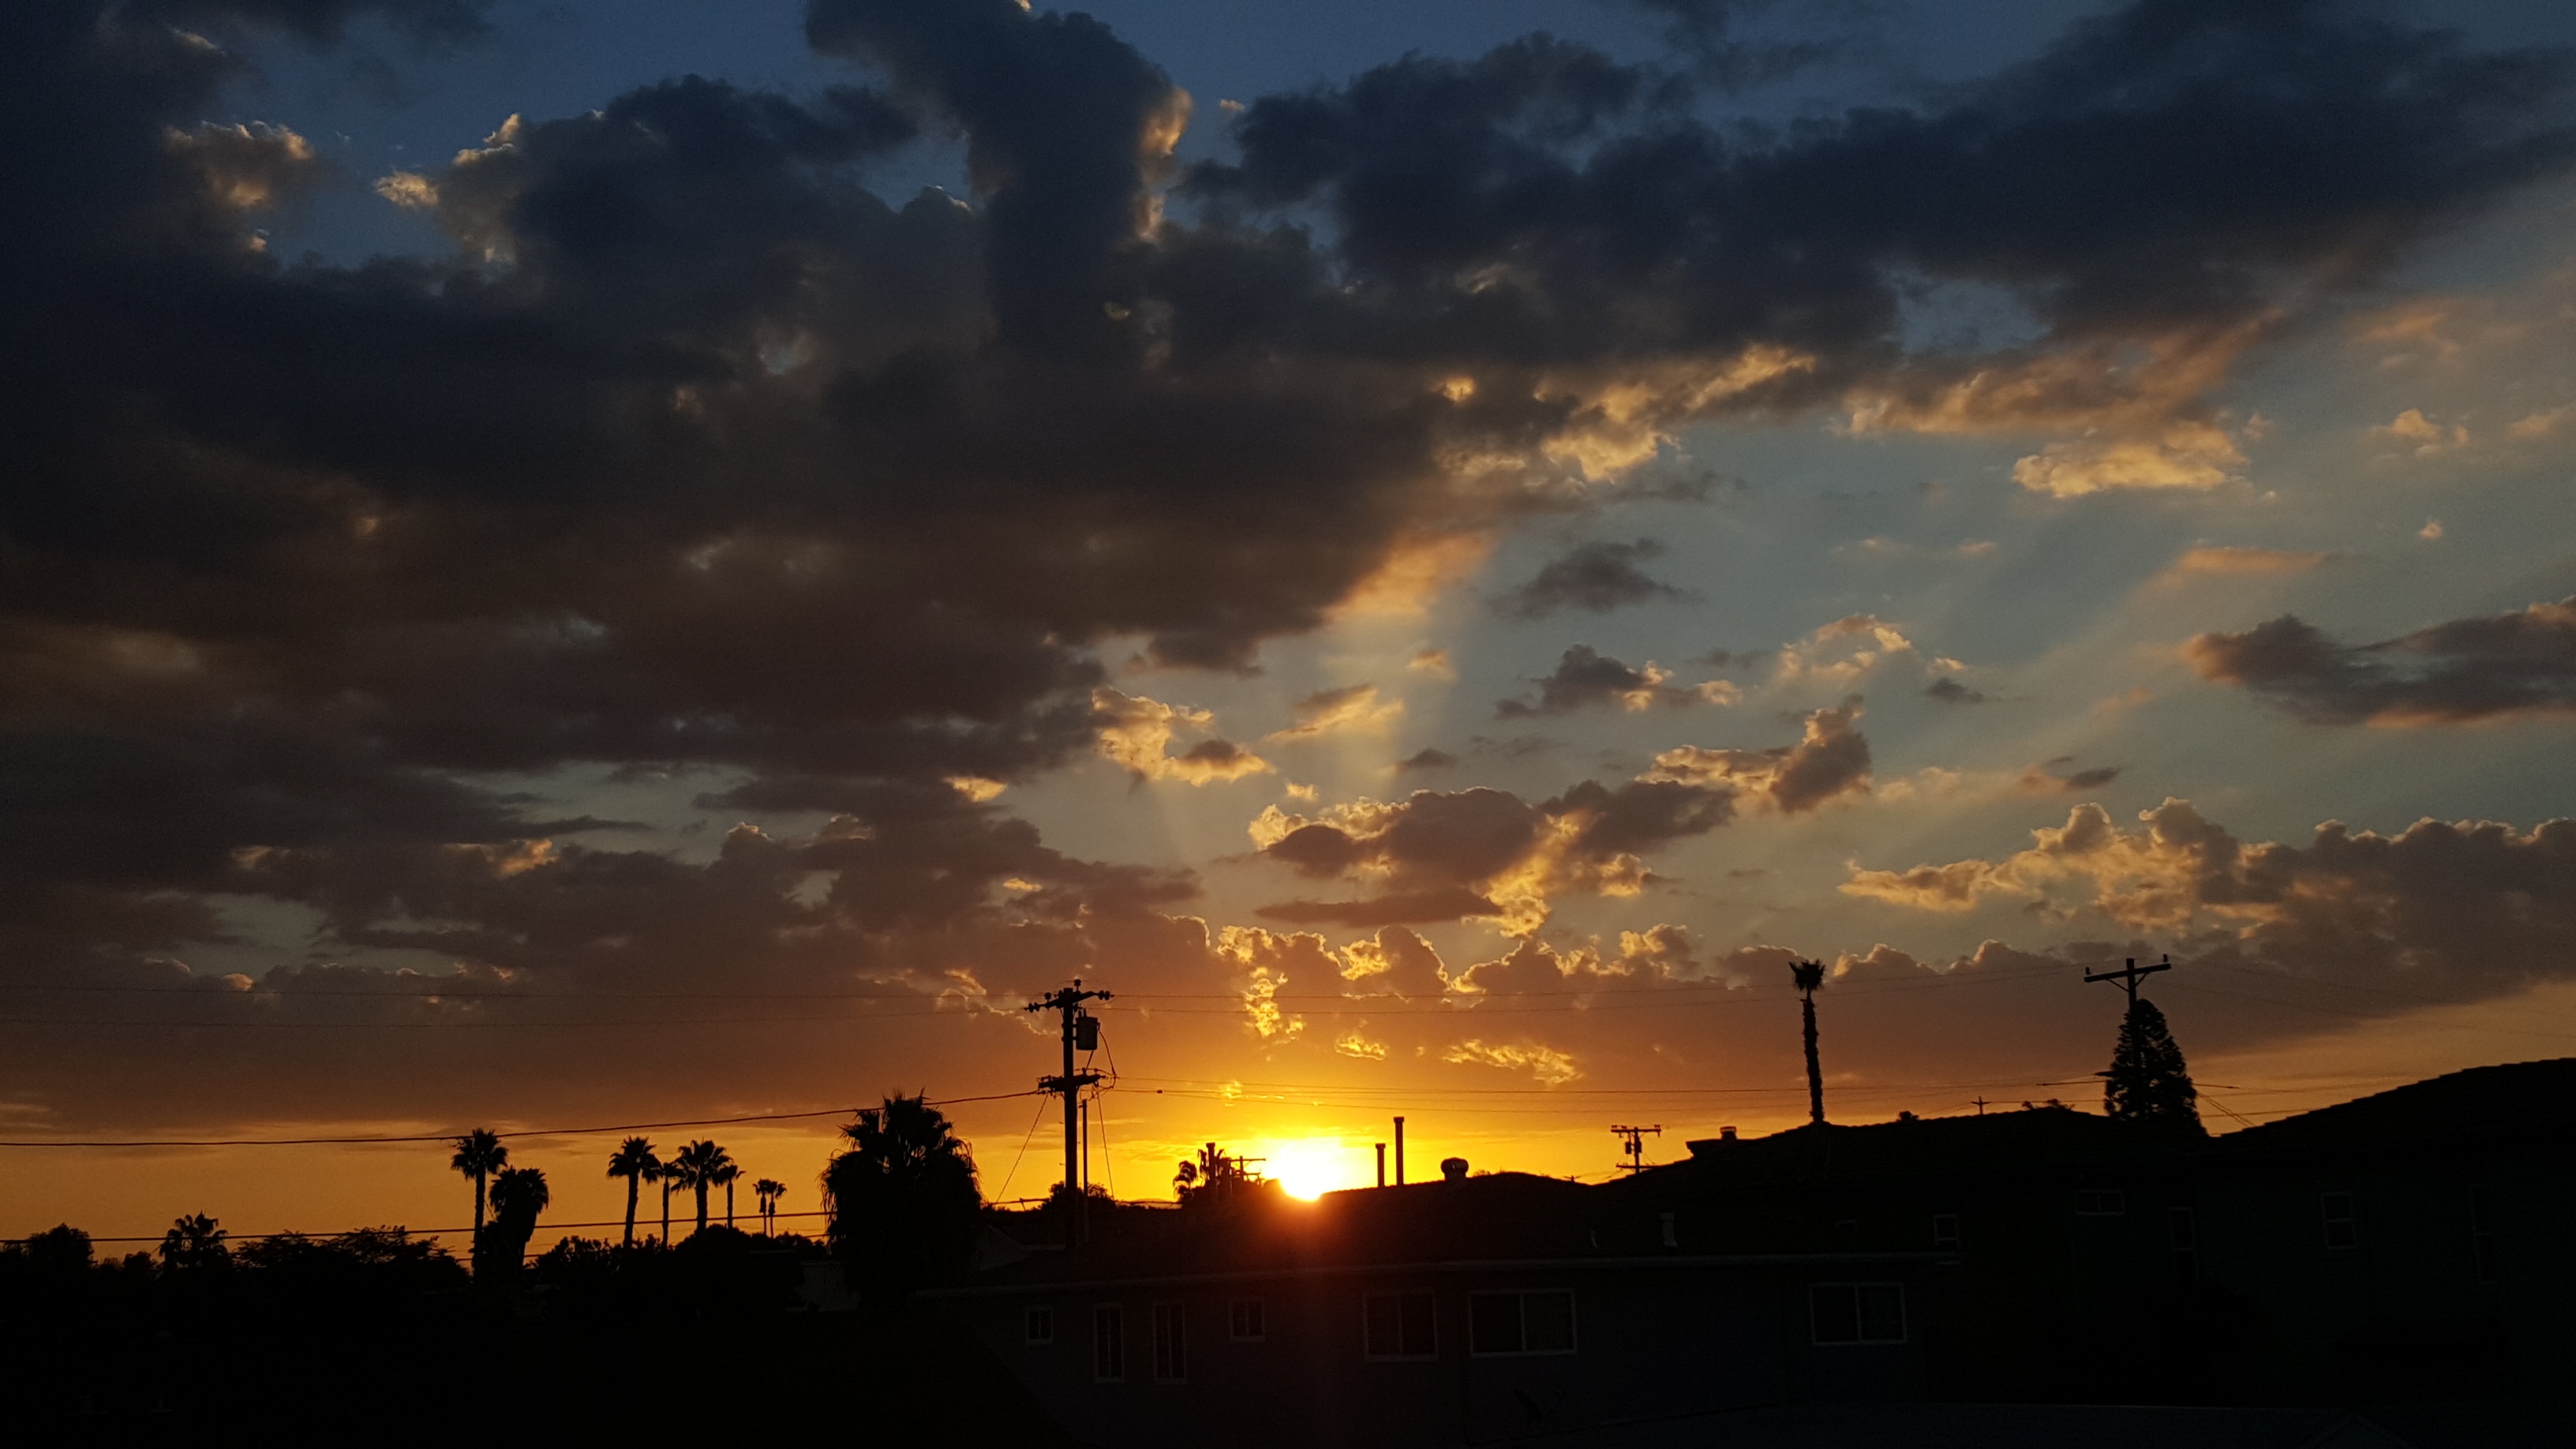
sky, cloud, afterglow, sunset, horizon, evening, dusk, sunrise, atmosphere, morning, sunlight, sun, tree, cumulus, night, silhouette, dawn, meteorological phenomenon, city, photography, darkness, landscape, backlighting, red sky at morning, astronomical object